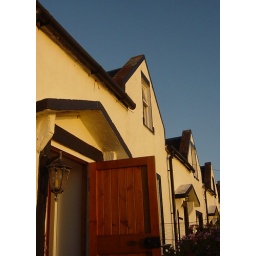
View of the cottage door against the evening summer sky